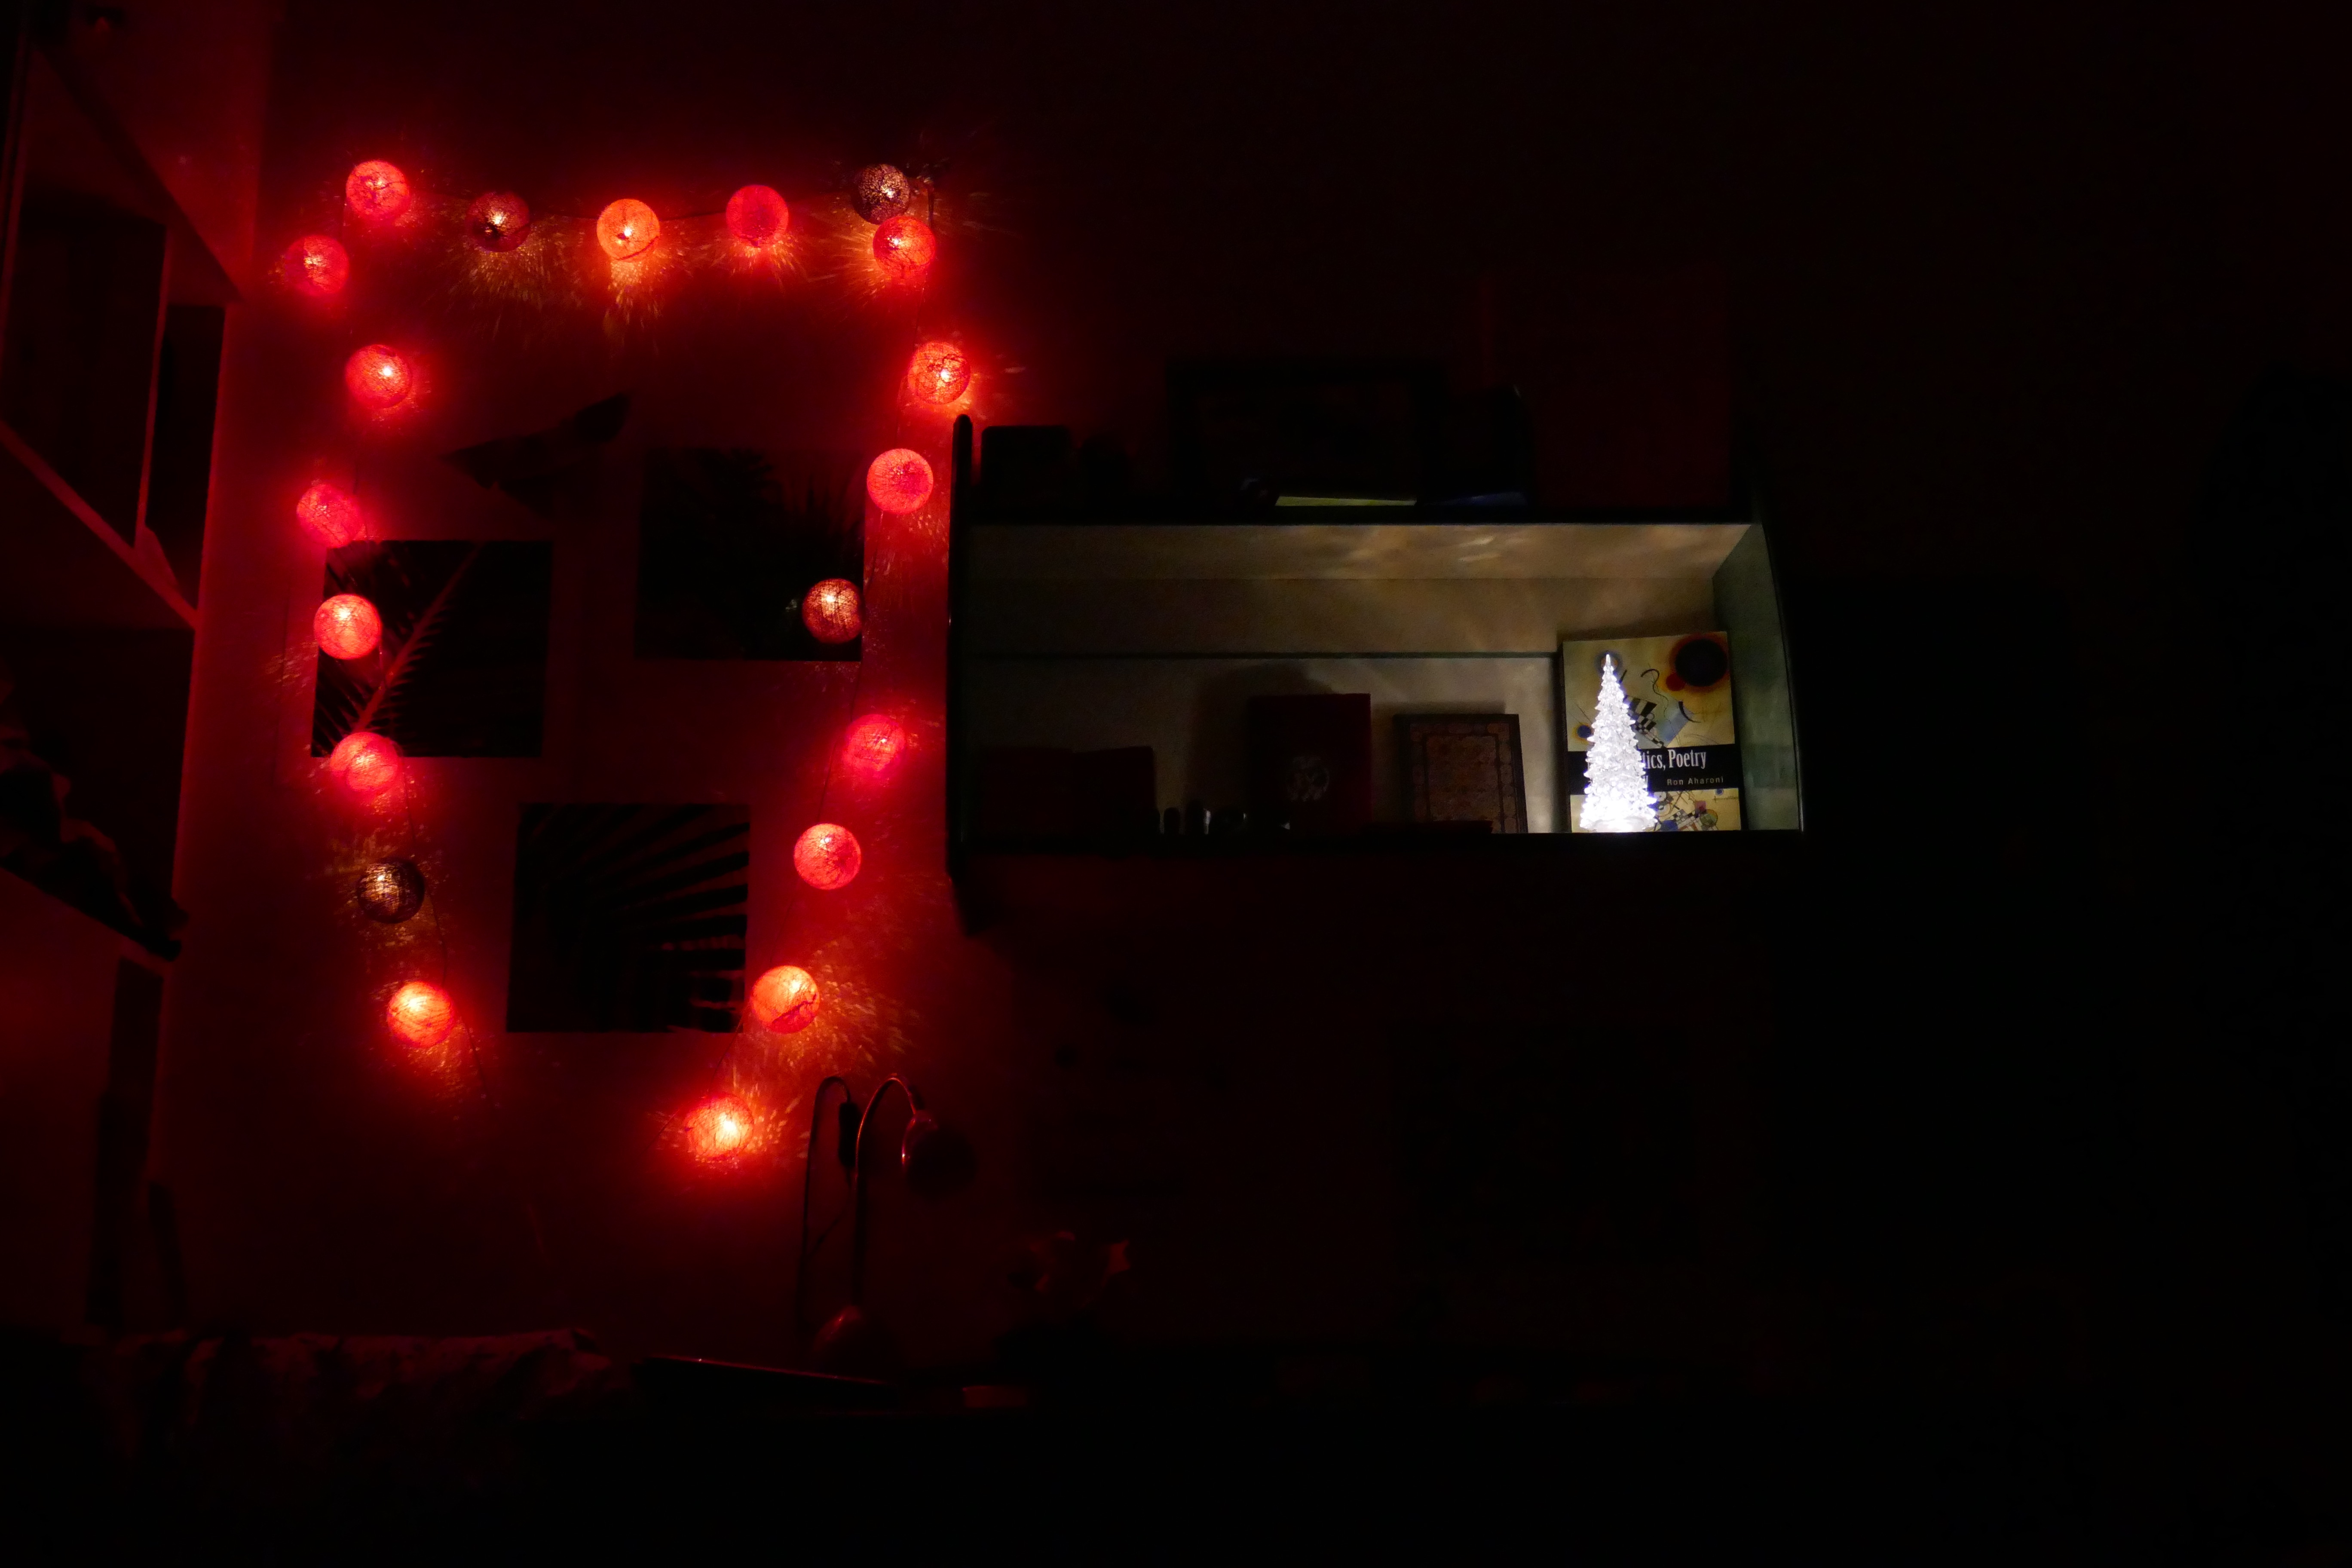
light, night, red, darkness, lighting, christmas lights